Turgay Erdener

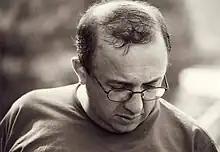
Turgay Erdener (Gümüşhane, 15 June 1957) is a contemporary Turkish composer of classical music.

Turgay Erdener (Gümüşhane, 15 June 1957) is a contemporary Turkish composer of classical music. He first studied mandolin then entered into the piano department at Ankara State Conservatory (ADK). He has taught composition at the conservatory since 1979. He is married to the Ankara State Opera and Ballet soloist soprano Selva Erdener who has premiered his song cycle "Sen sen sen" (You you you) and "Afife" a ballet with songs based on the life of actress Afife Jale.